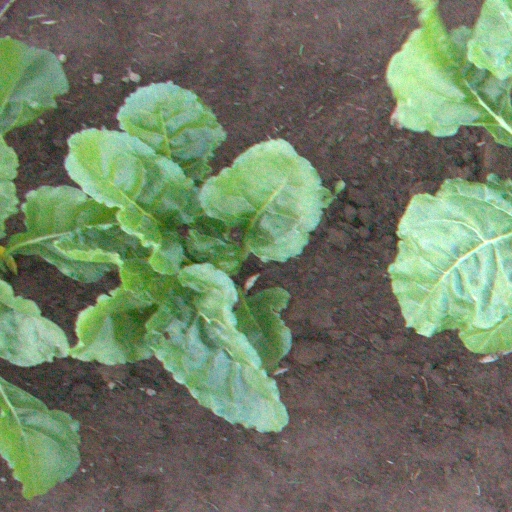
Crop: sugar beet